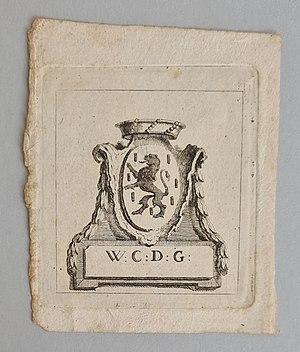
Exlibris Wolfgang Charles de Gingins (1728–1811), seigneur de Chevilly, trésorier.